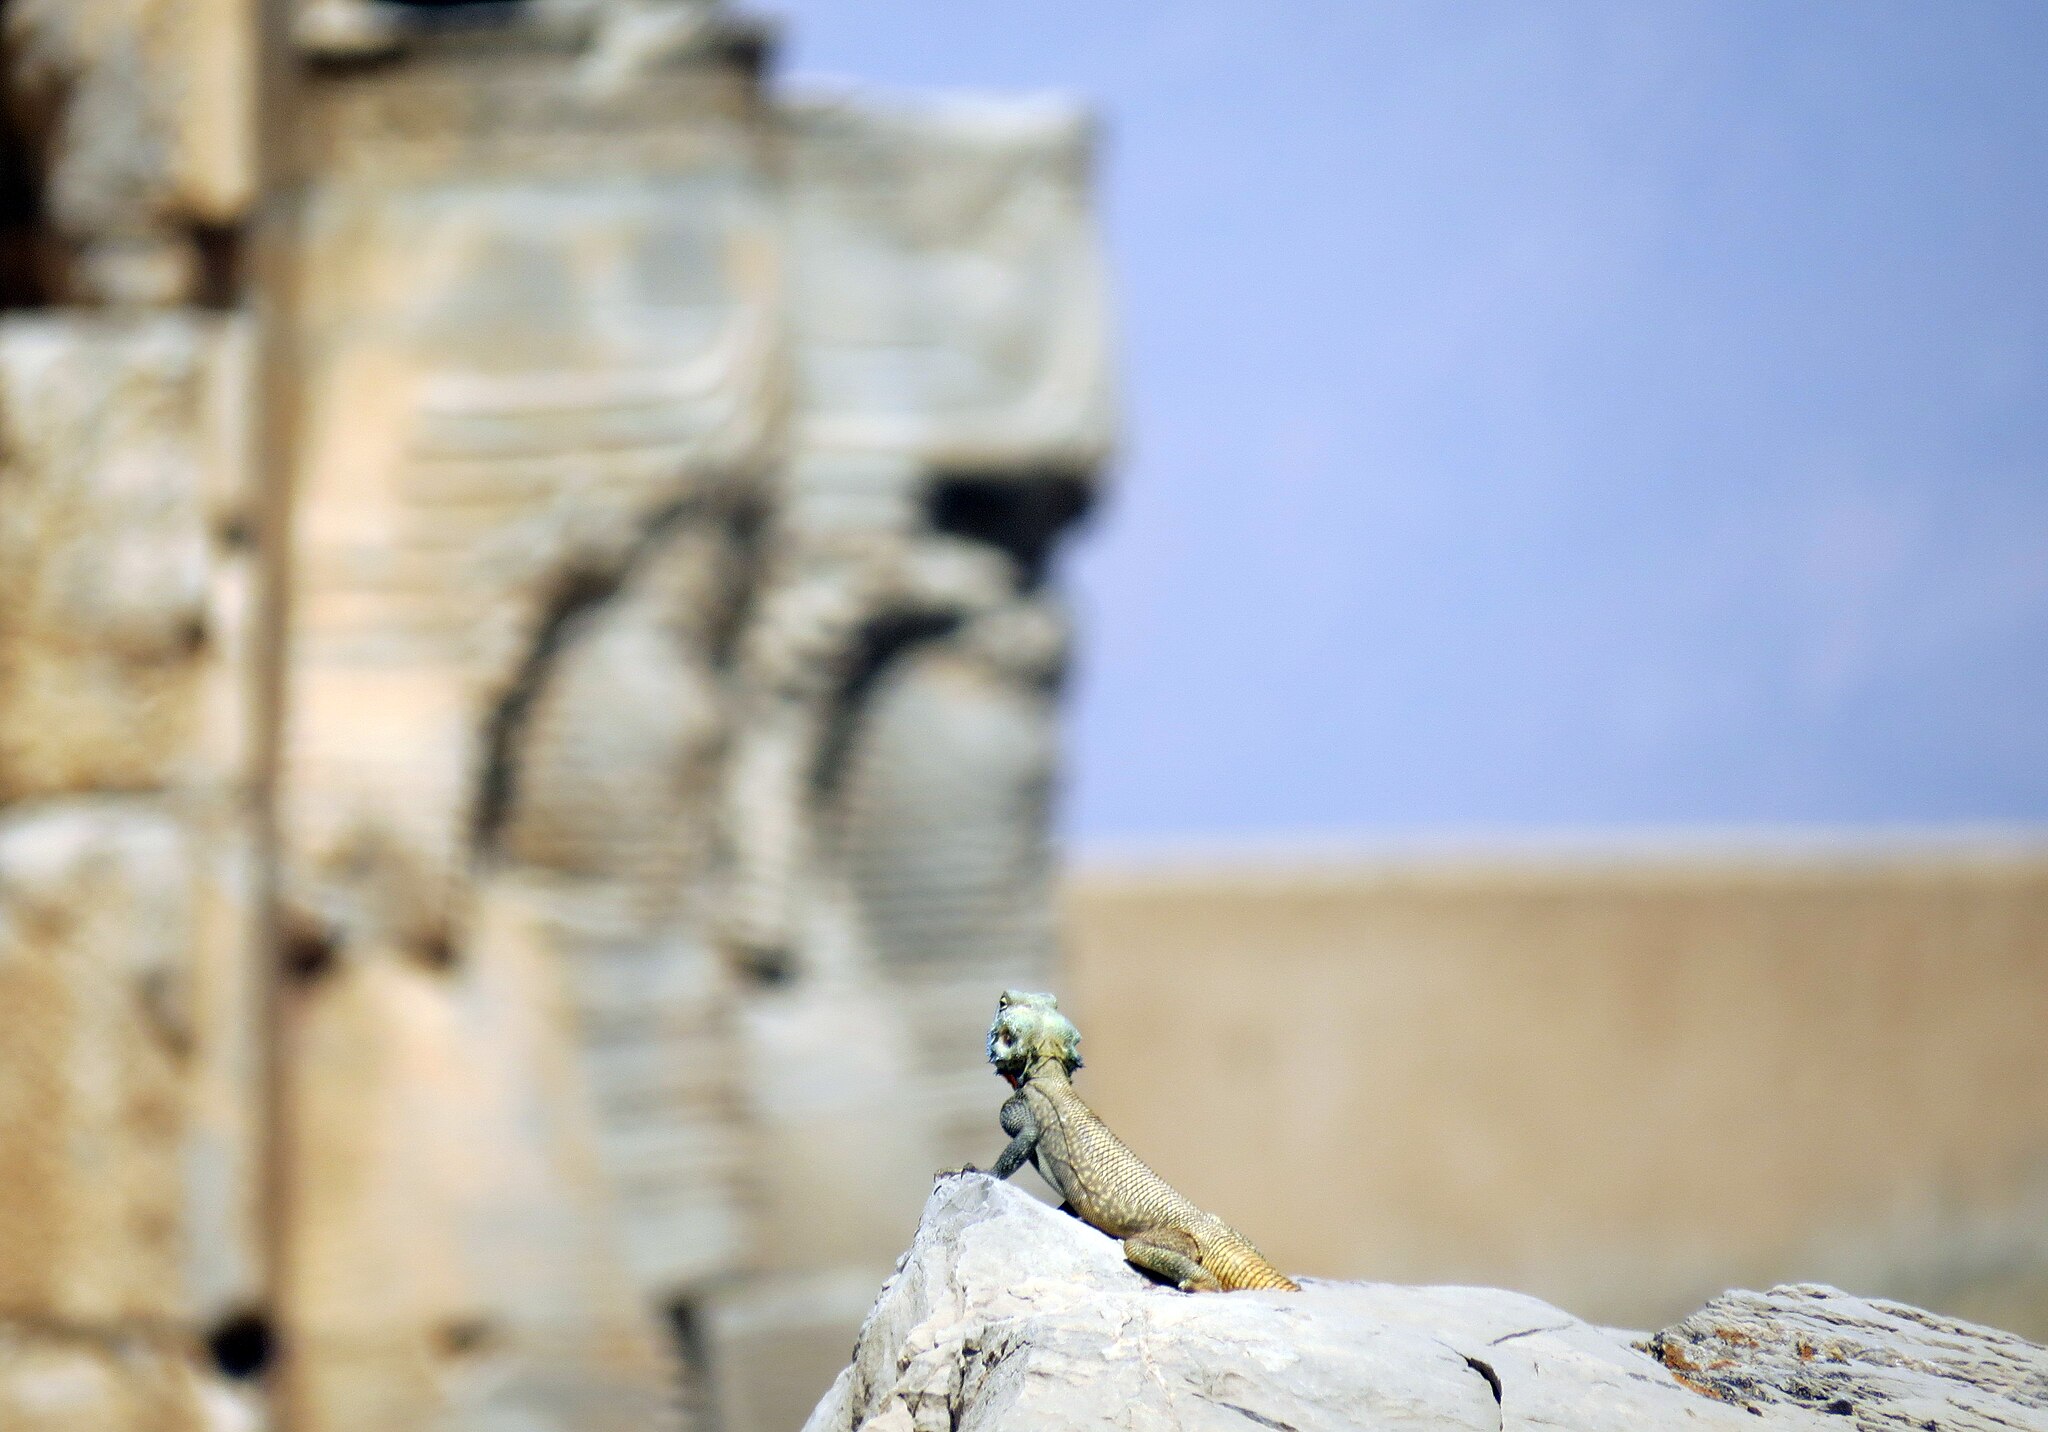
Title: Gate of All Nations2
Date: 2018-03-29 11:13:23
Categories: Nature of Persepolis, Images from Wiki Loves Monuments 2018, Self-published work, Cultural heritage monuments in Iran with known IDs, Uploaded via Campaign:wlm-ir, Images from Wiki Loves Monuments in Marvdasht, 2018 in Persepolis, Iran photographs taken on 2018-03-29, Images from Wiki Loves Monuments 2018 in Iran, Details of Gate of All Nations